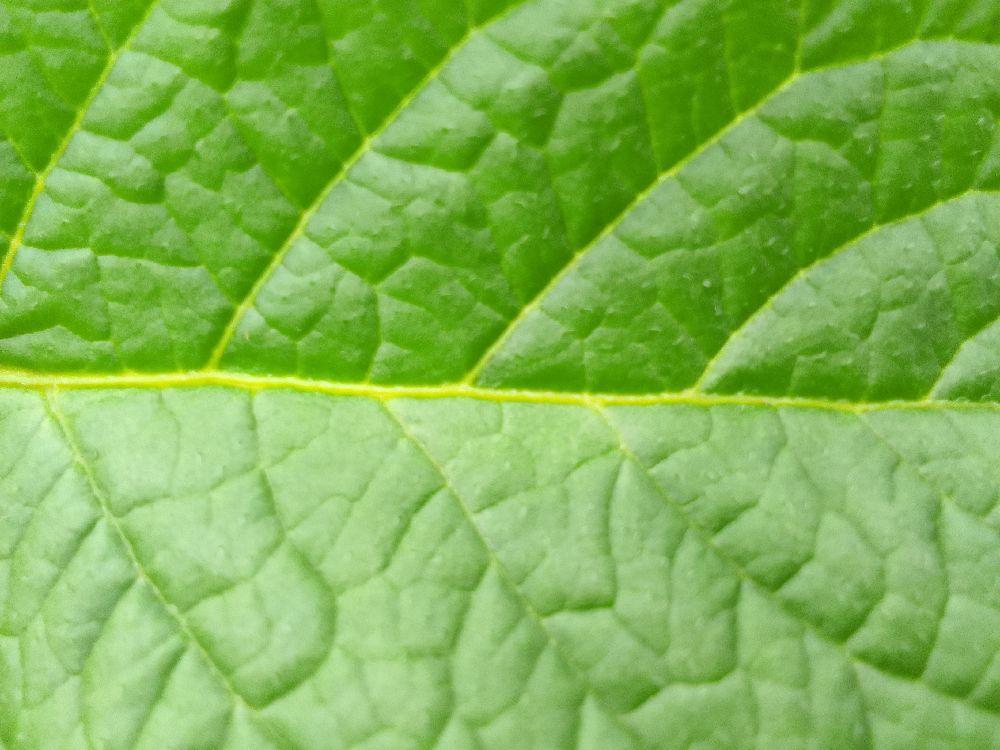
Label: Healthy